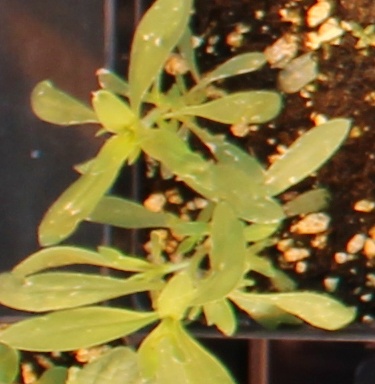
Label: Kochia